Phalanx

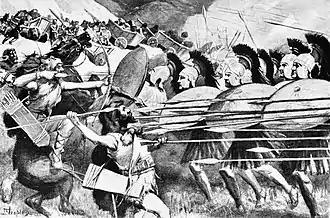
Victorian depiction of a Macedonian phalanx at the Battle of the Carts

The early history of the phalanx is largely one of combat between hoplite armies from competing Greek city-states. The usual result was rather identical, inflexible formations pushing against each other until one broke. The potential of the phalanx to achieve something more was demonstrated at Battle of Marathon (490 BC). Facing the much larger army of Darius I, the Athenians thinned out their phalanx and consequently lengthened their front, to avoid being outflanked. However, even a reduced-depth phalanx proved unstoppable to the lightly armed Persian infantry. After routing the Persian wings, the hoplites on the Athenian wings wheeled inwards, destroying the elite troop at the Persian centre, resulting in a crushing victory for Athens. Throughout the Greco-Persian Wars the hoplite phalanx was to prove superior to the Persian infantry (e.g., the battles of Thermopylae and Plataea).